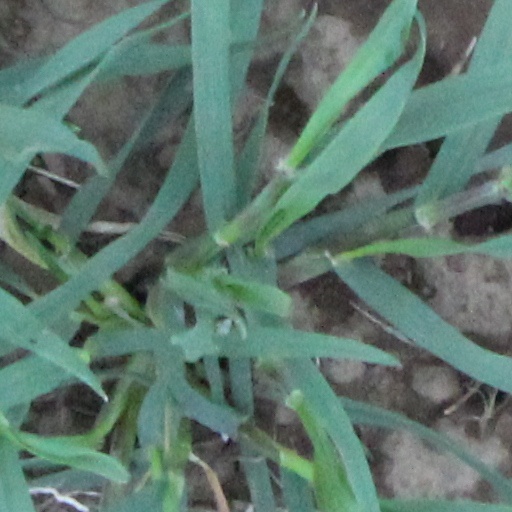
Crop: wheat